2017 Summer Universiade

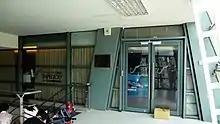
2017 Taipei Summer Universiade Organizing Committee Office Entrance

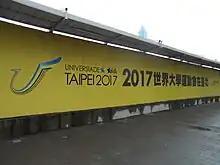
A signboard of the 2017 Summer Universiade in Taipei. Taipei is selected as host of the 2017 Summer Universiade on 29 November 2011.

The cities of Brasília in Brazil and Taipei in Taiwan were in contention for the Games. Taipei was elected as the host city of the 2017 Summer Universiade by FISU on 29 November 2011, in Brussels, Belgium.